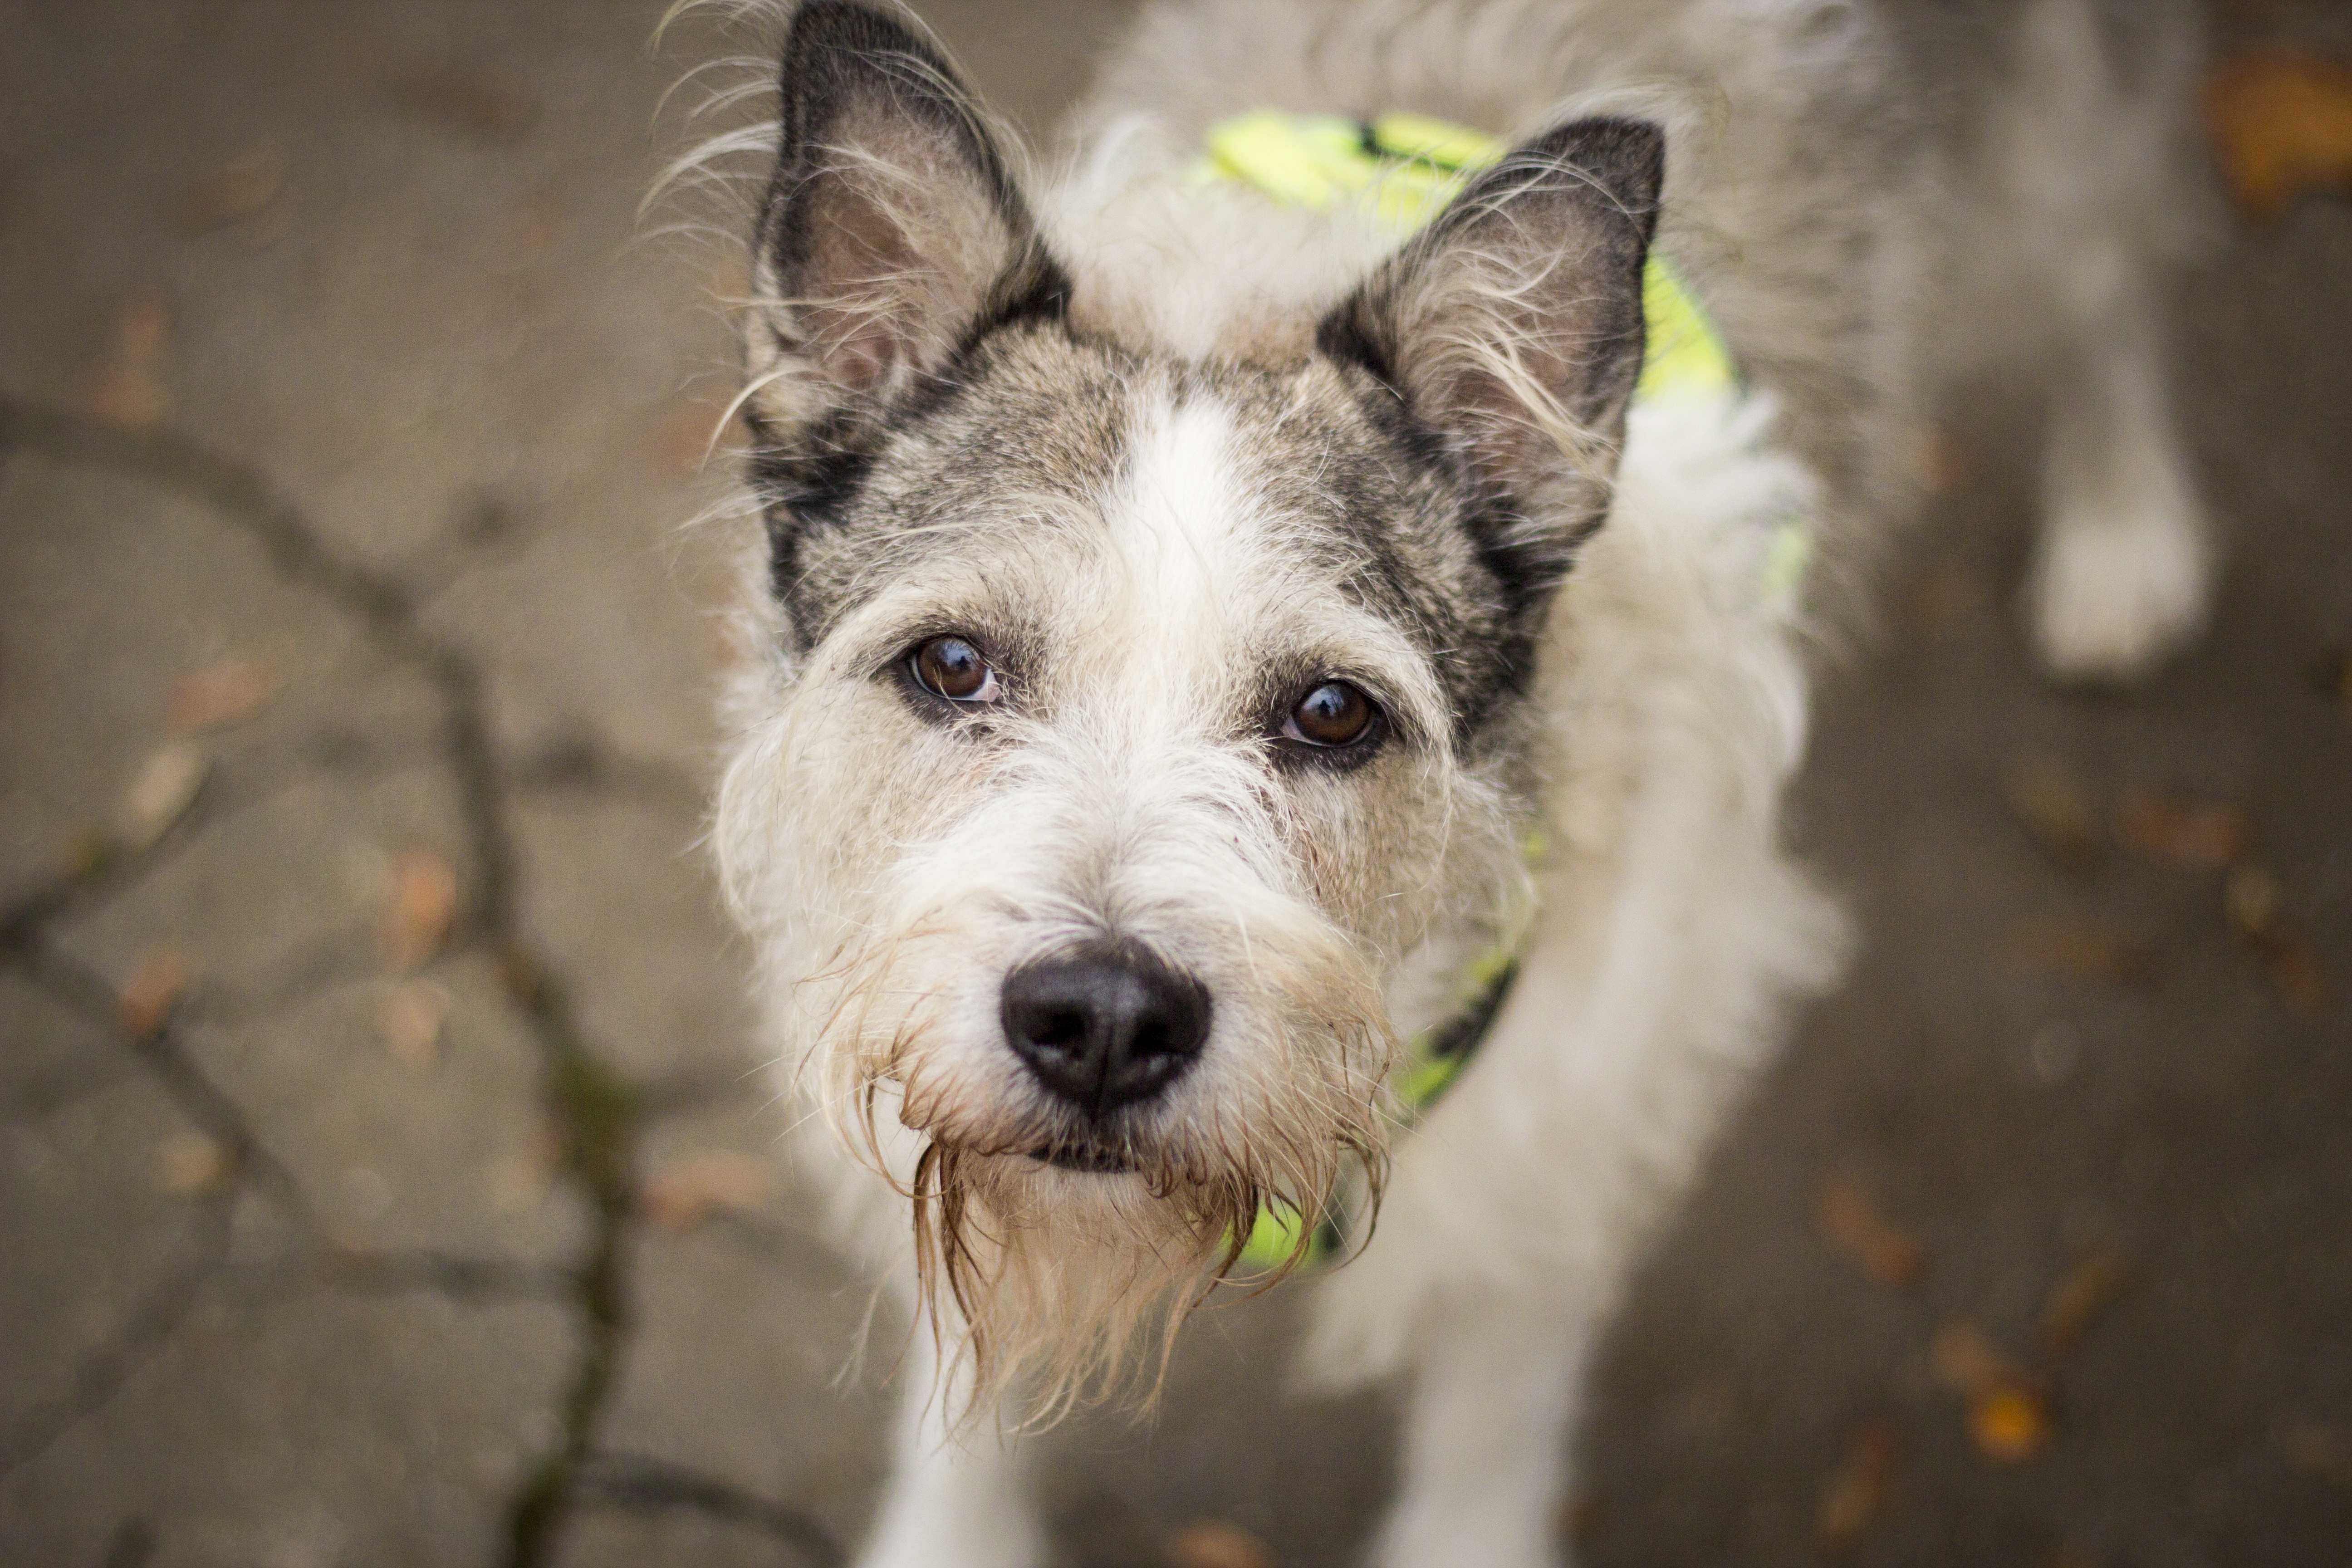
dog, animal, cute, canine, pet, park, mammal, outdoors, head, vertebrate, schnauzer, miniature schnauzer, dog breed, terrier, cairn terrier, dog like mammal, west highland white terrier, glen of imaal terrier, dog crossbreeds